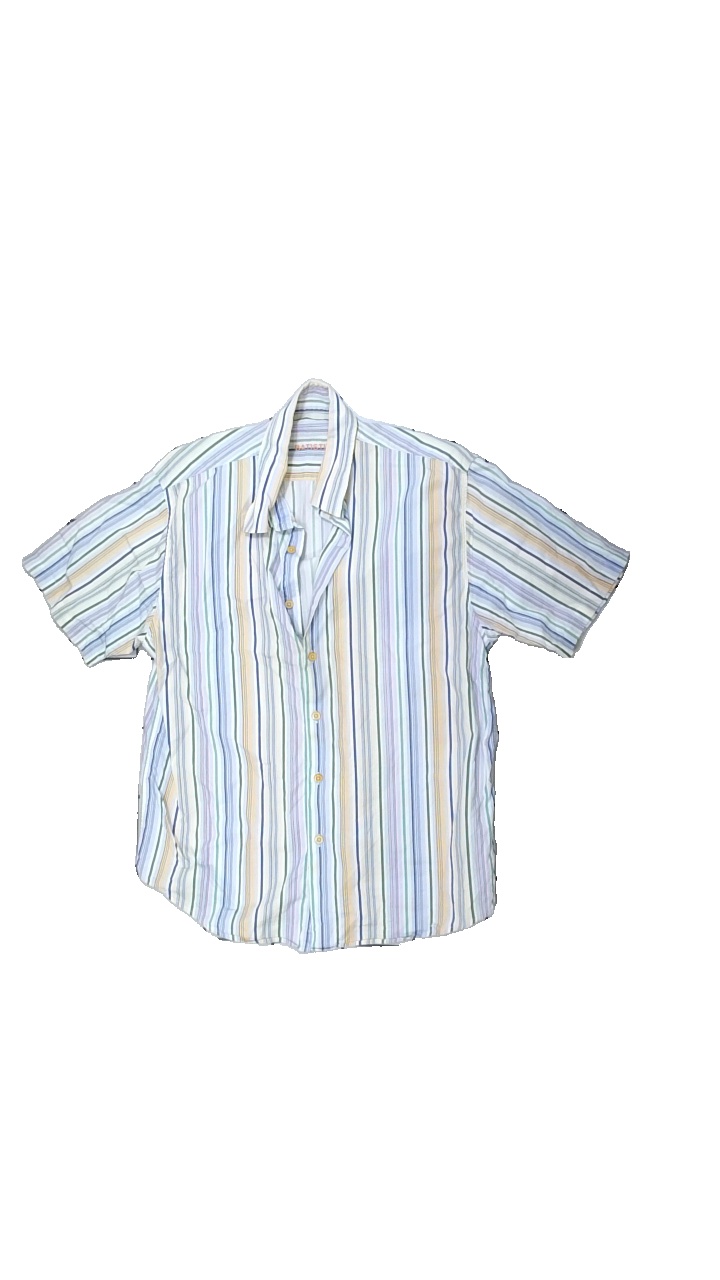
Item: Shirt (Men)
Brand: Batistini (dressman)
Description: striped shortsleeve shirt
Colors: Blue, Orange, Pink
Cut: Regular
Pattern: Striped
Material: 100% Cotton
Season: Summer
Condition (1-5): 5
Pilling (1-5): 5
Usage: Reuse
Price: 50-100